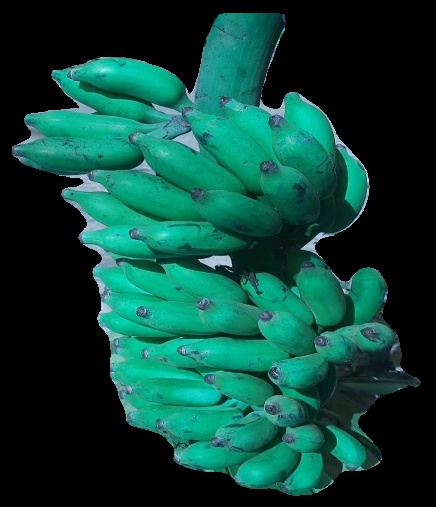
Variety: elakki-bale
Grade: grade3